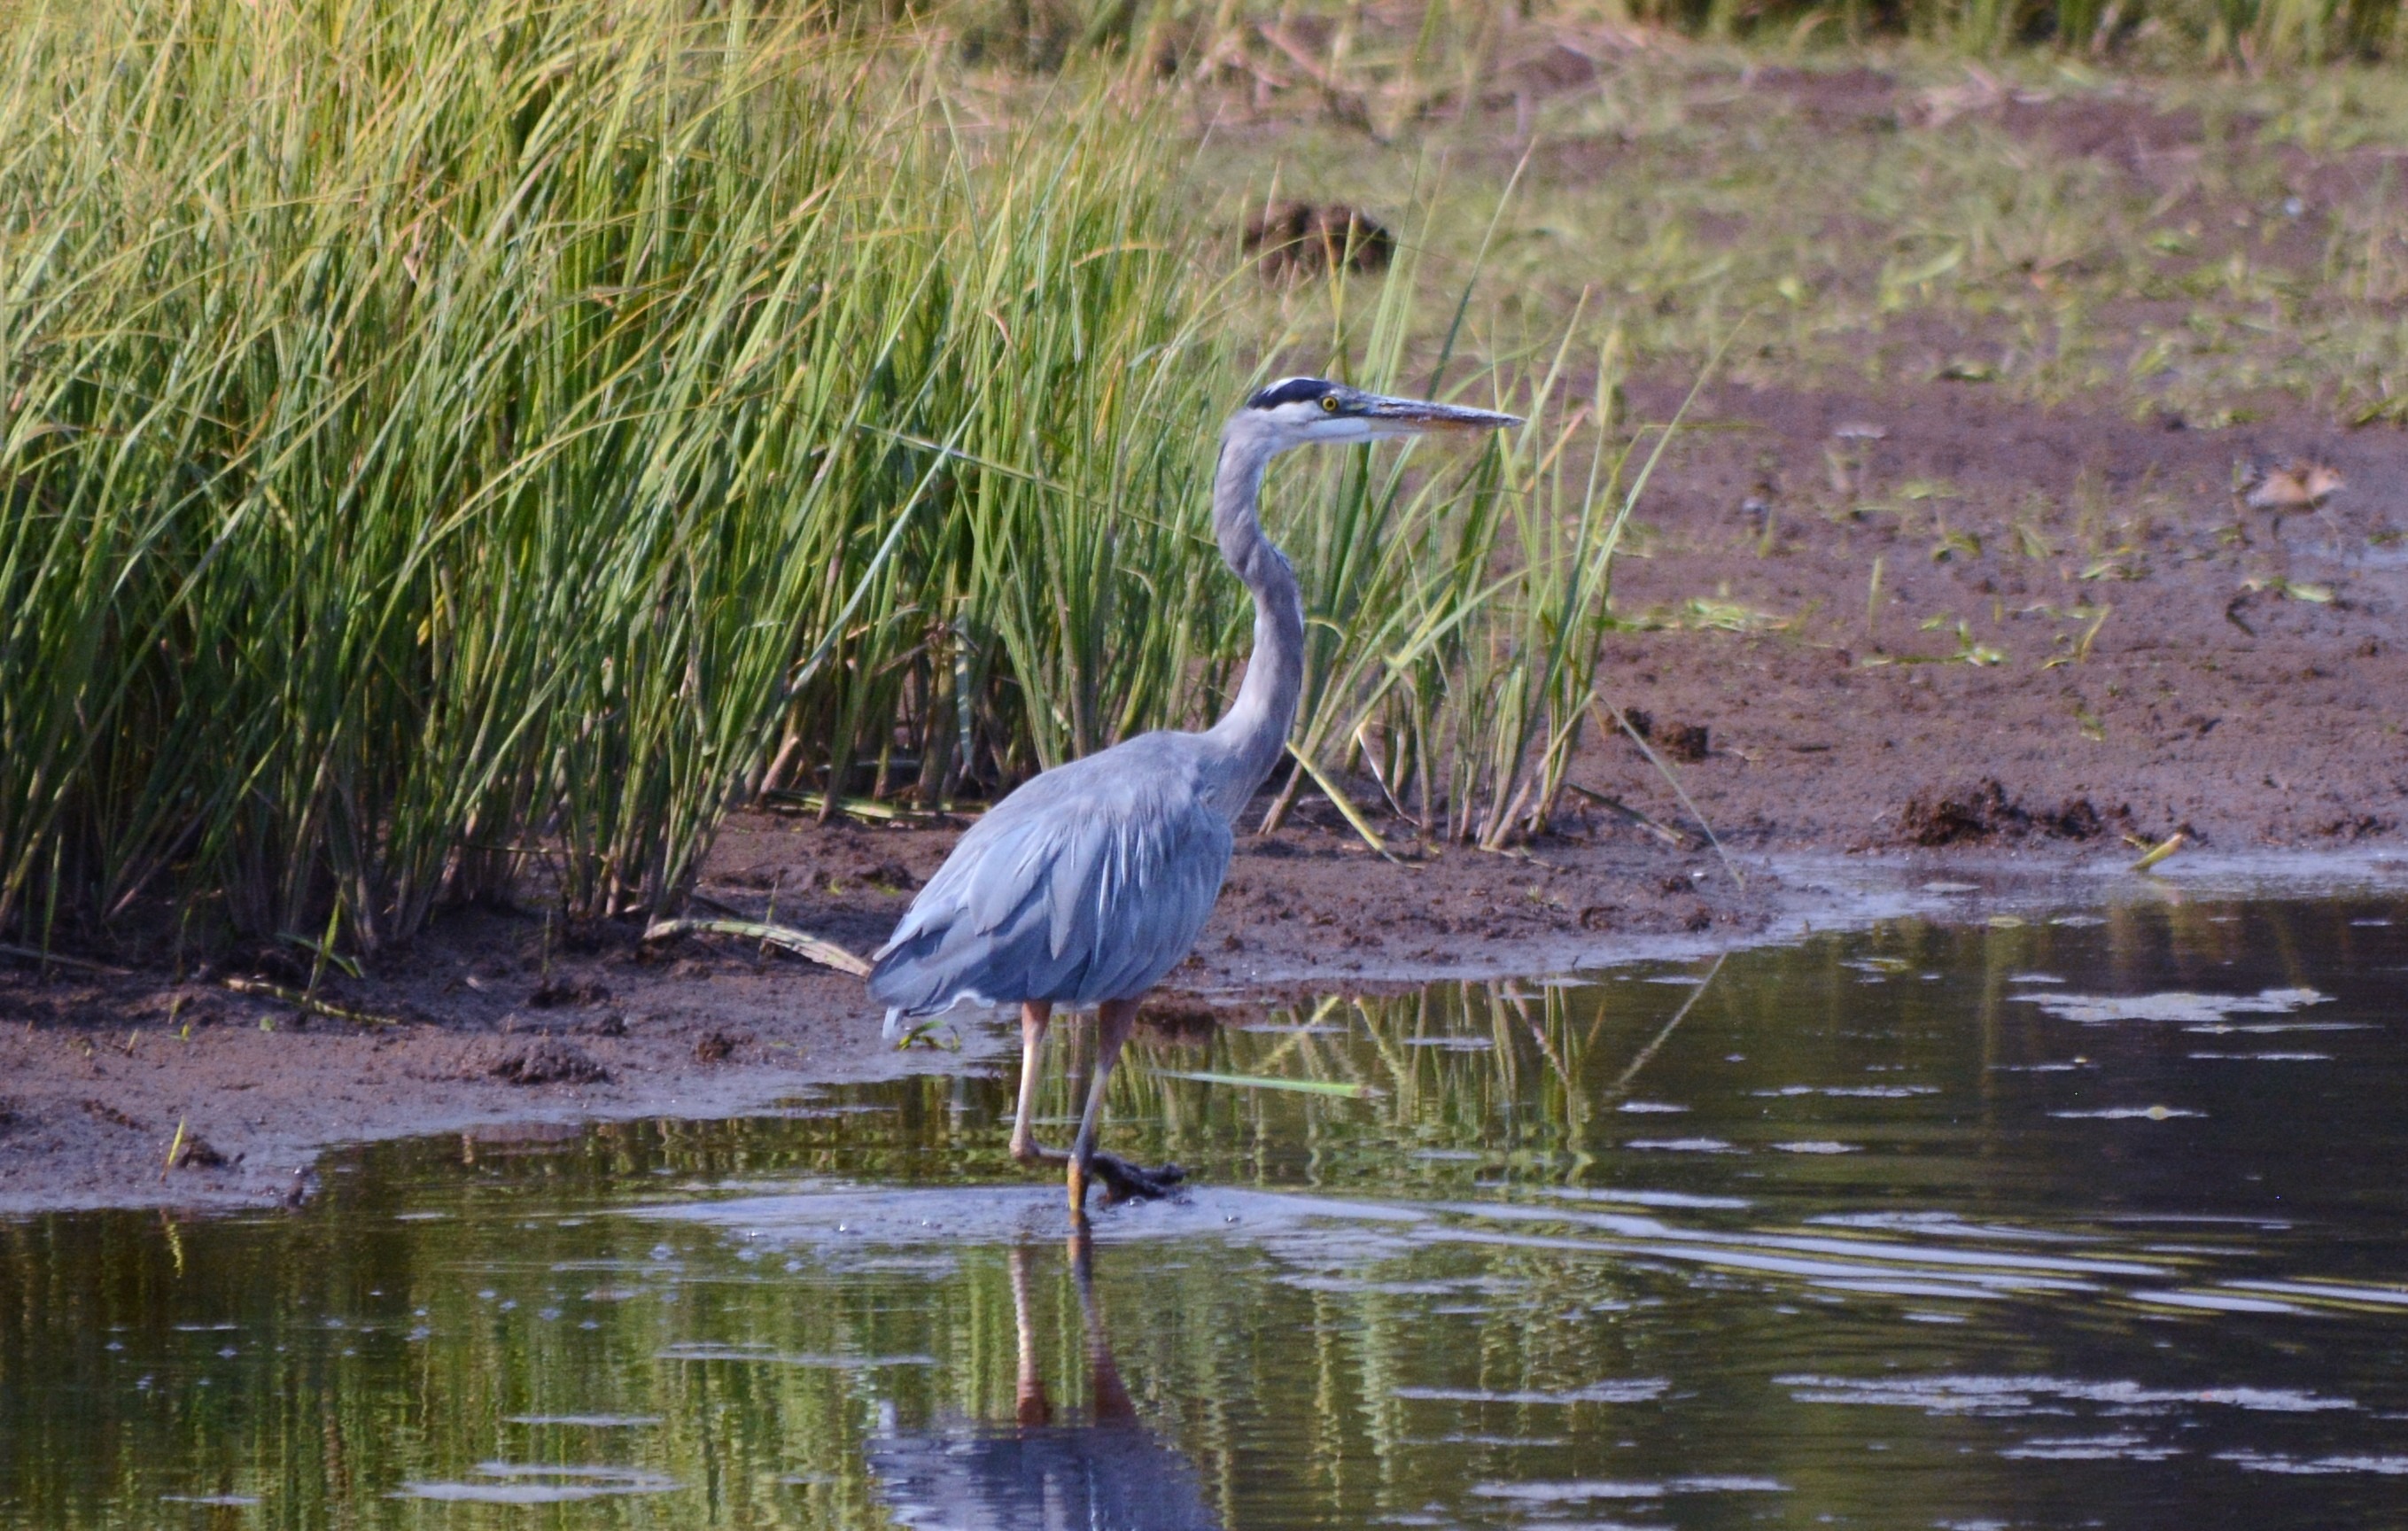
water, nature, marsh, swamp, bird, animal, river, wildlife, scenery, blue, fauna, yellowstone, wetland, vertebrate, feathered, habitat, heron, water bird, blue heron, natural environment